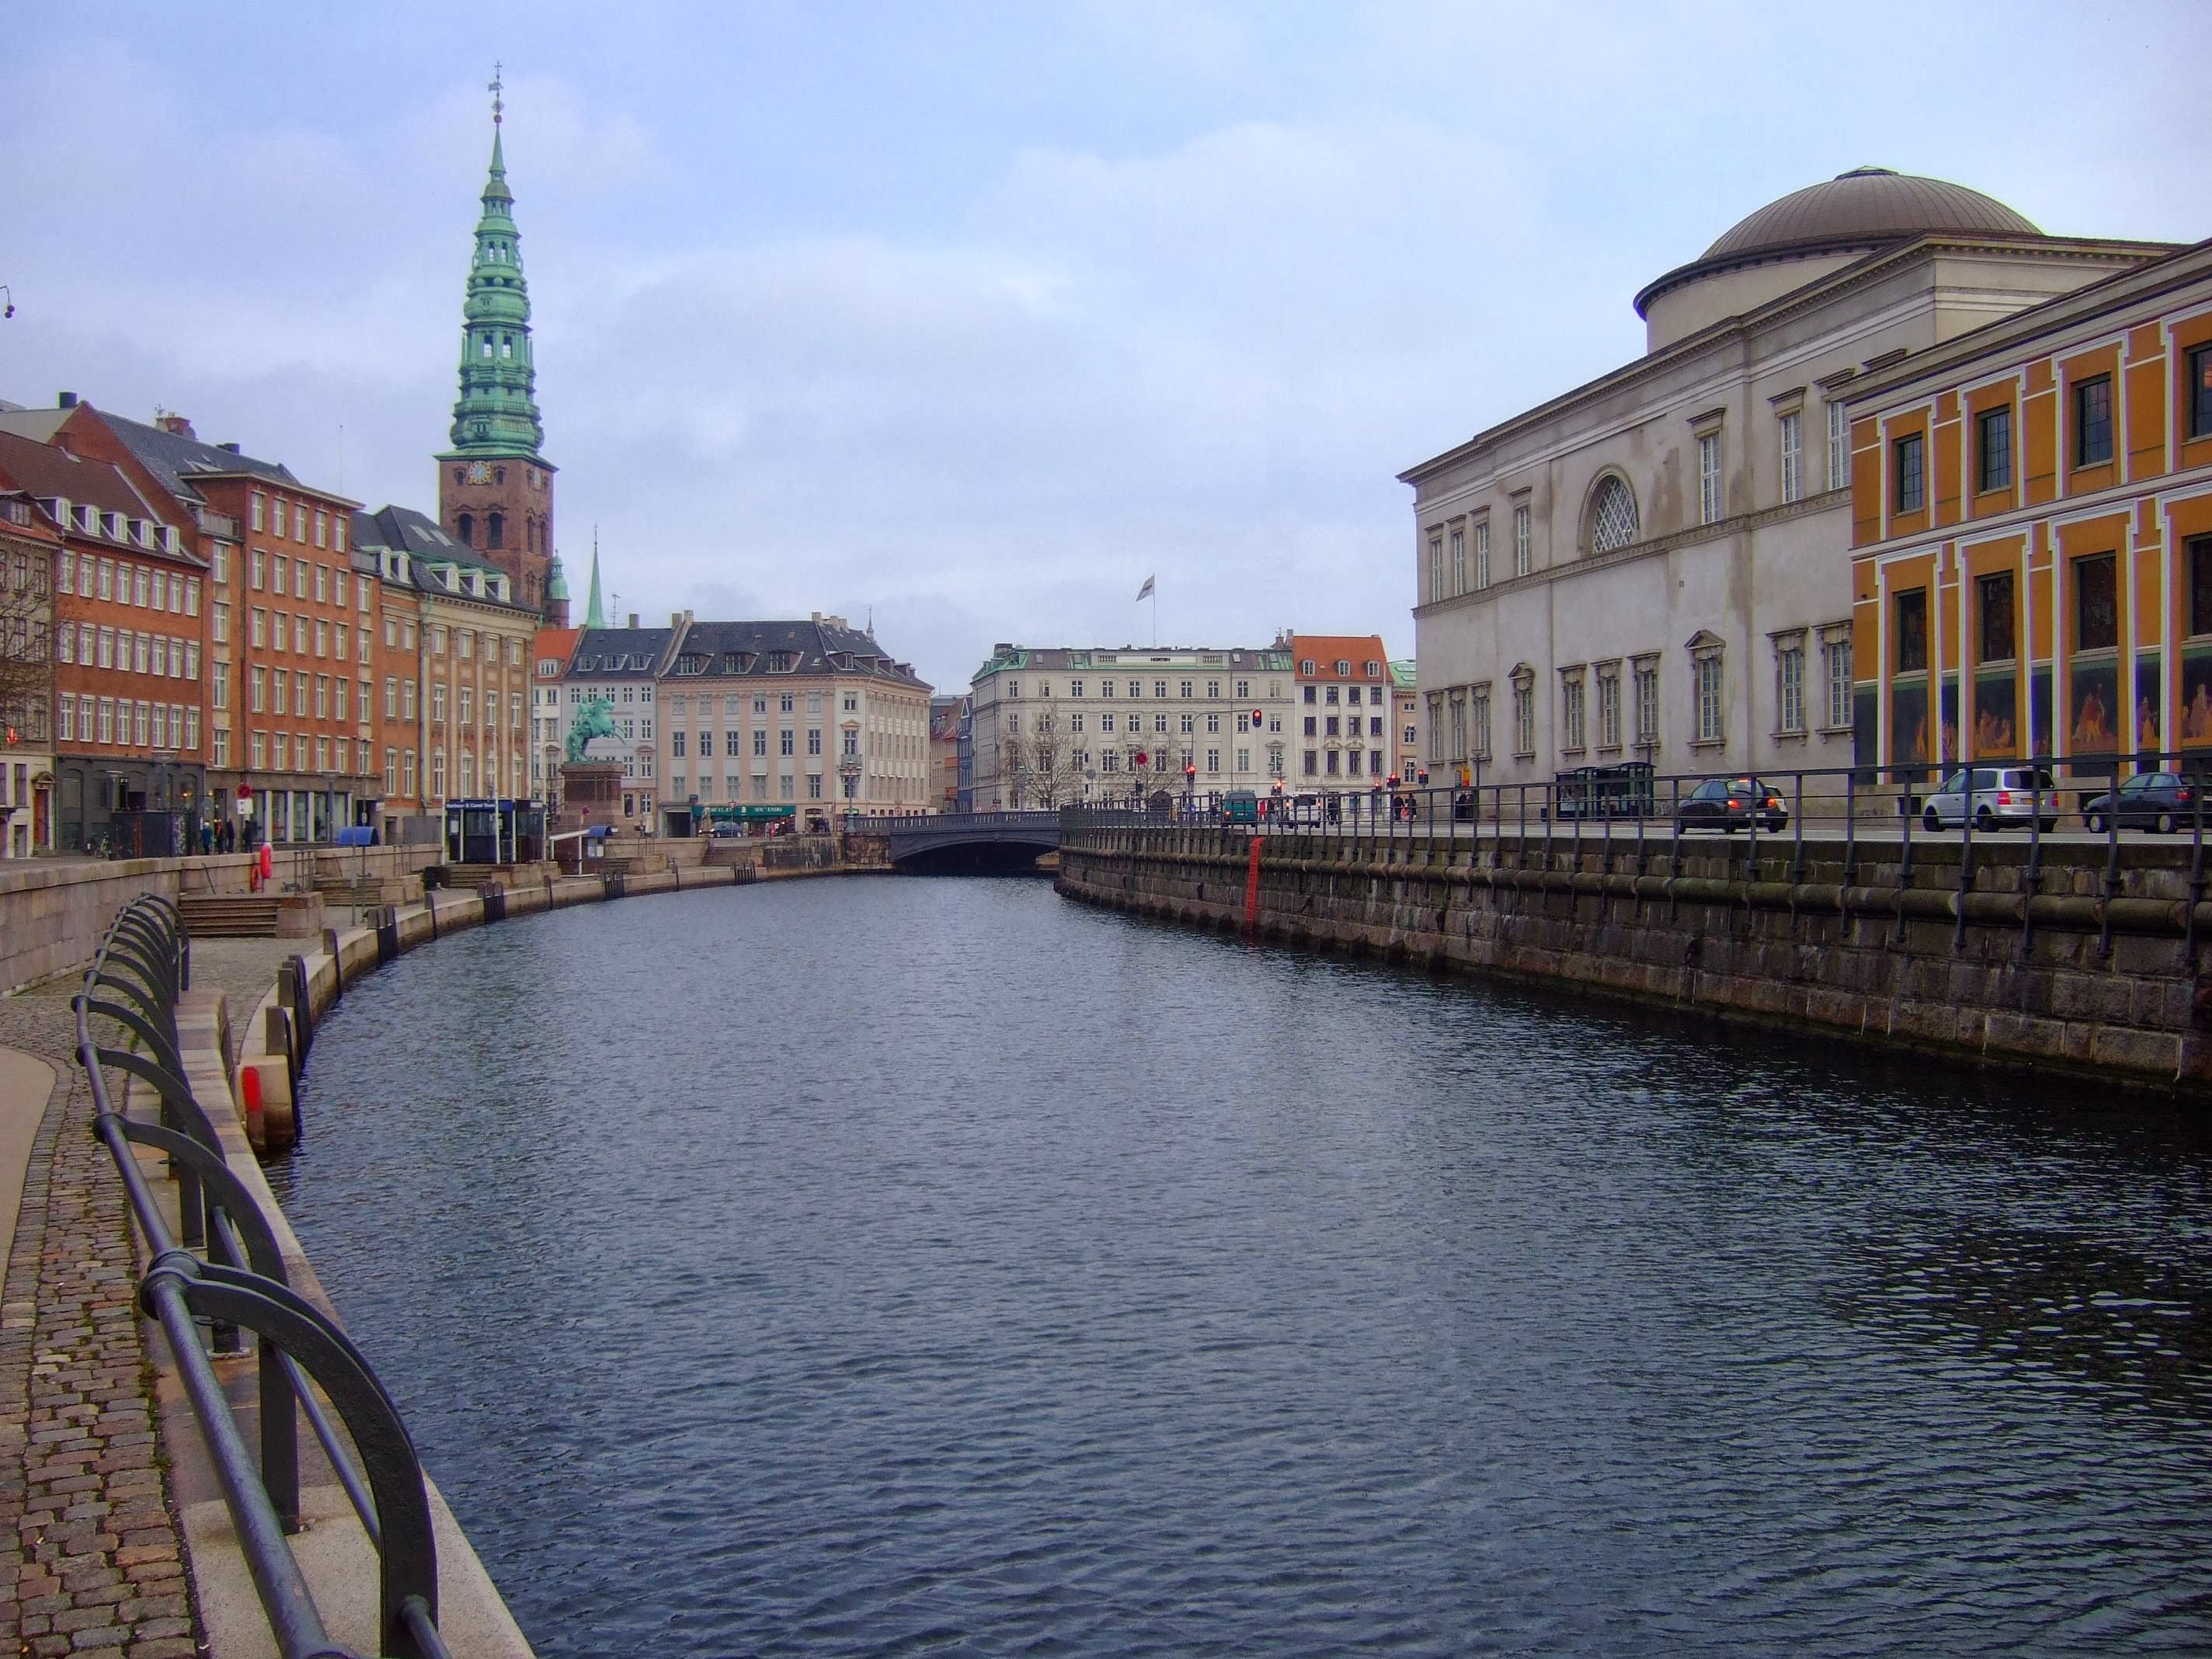
bridge, town, river, canal, cityscape, vehicle, sightseeing, waterway, body of water, capital, denmark, copenhagen, channel, nyhavn, landform, geographical feature